Aradhana (1976 film)

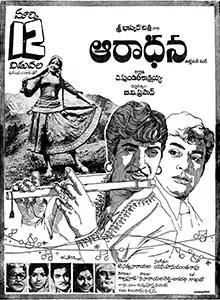
Theatrical release poster

Aradhana is a 1976 Indian Telugu-language romantic musical film directed by B. V. Prasad. It stars N. T. Rama Rao and Vanisri, with music composed by Saluri Hanumantha Rao. It is produced by produced by A. Pundarikakshayya under the Sri Bhaskara Chitra banner. The film was a remake of the Hindi film "Geet" (1970).